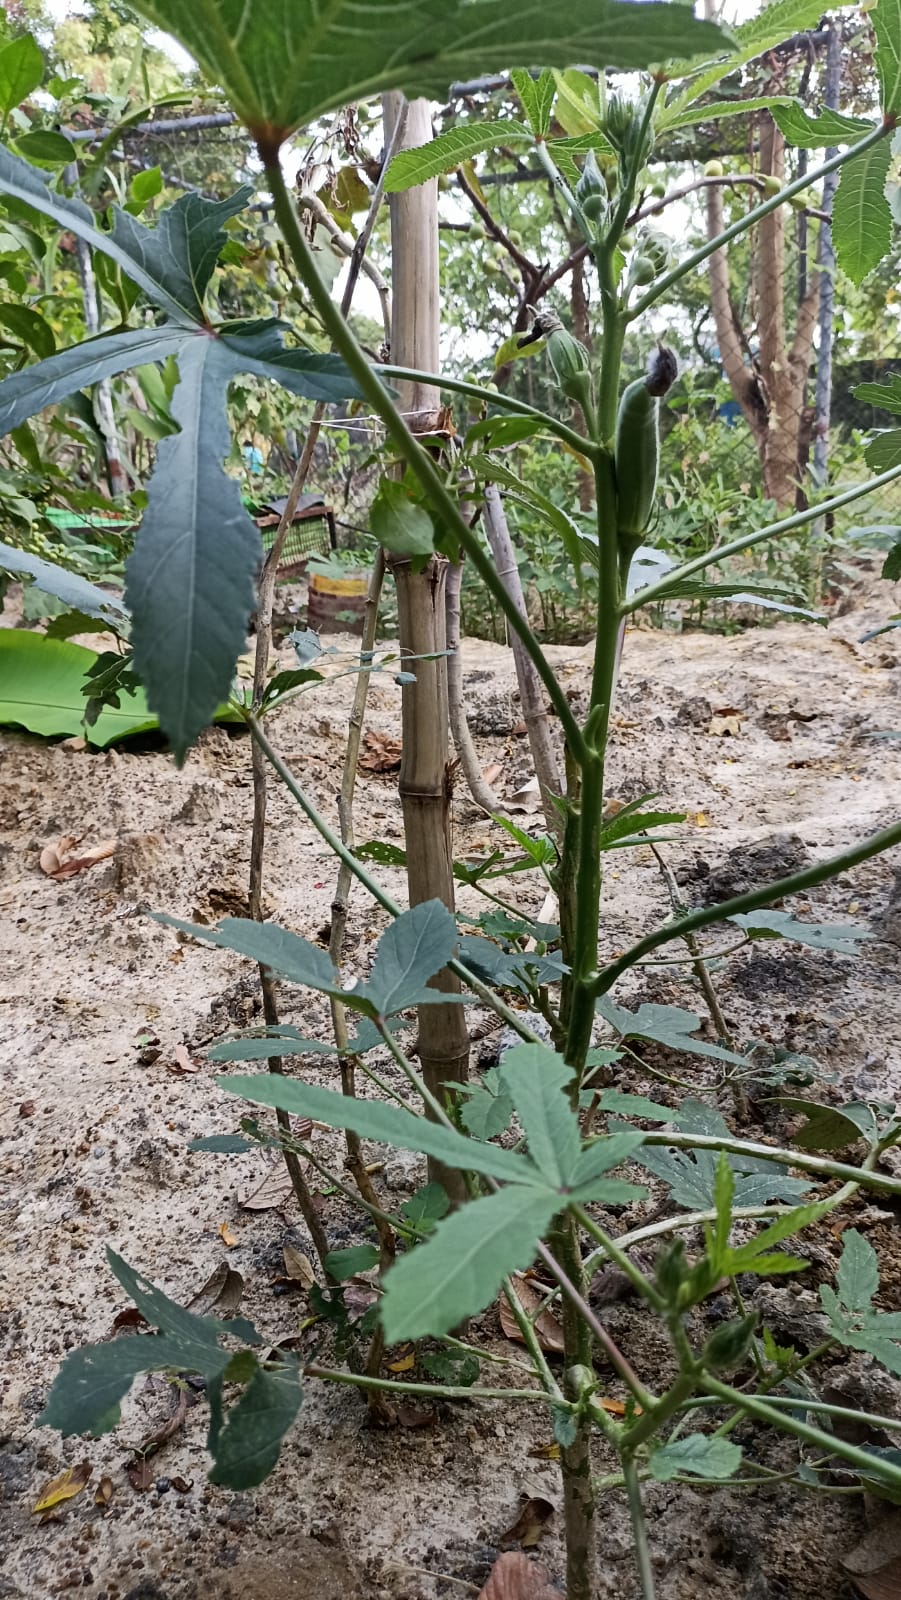
Label: Under-mature